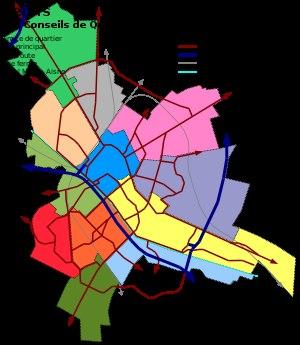
Le quartier La Neuvillette - Trois-Fontaines se situe au nord de Reims.
Le quartier Châtillons se situe au sud de Reims.
Reims est une commune française qui se situe dans le département de la Marne en région Grand Est. Avec 182 460 habitants en 2017, Reims est la douzième commune de France par sa population. Elle n'est, en revanche, que la 29ᵉ aire urbaine française avec 320 276 habitants en 2014. Quant à son unité urbaine, elle regroupe 210 995 habitants en 2013 sur sept communes : Bétheny, Saint-Léonard, Taissy, Cormontreuil, Tinqueux, Saint-Brice-Courcelles et Reims.
Le quartier rémois de Clairmarais est le centre d'affaires de l'agglomération rémoise.
Le quartier Cernay Jamin - Jean Jaurès - Épinettes se situe au nord est de Reims.